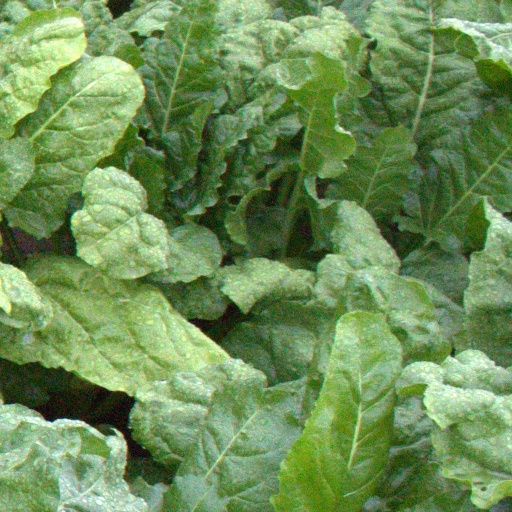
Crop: sugar beet